David Stockdale

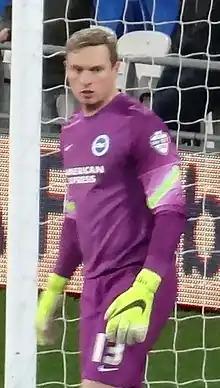
Stockdale playing for Brighton & Hove Albion in 2015

David Adam Stockdale (born 20 September 1985) is an English football manager and former professional player who is manager of club Farsley Celtic.